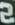
Number: 2